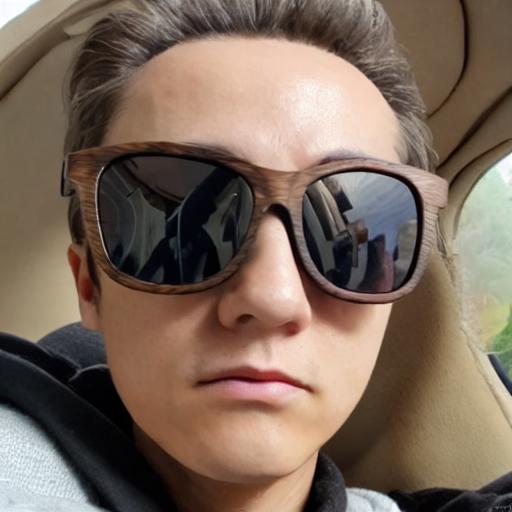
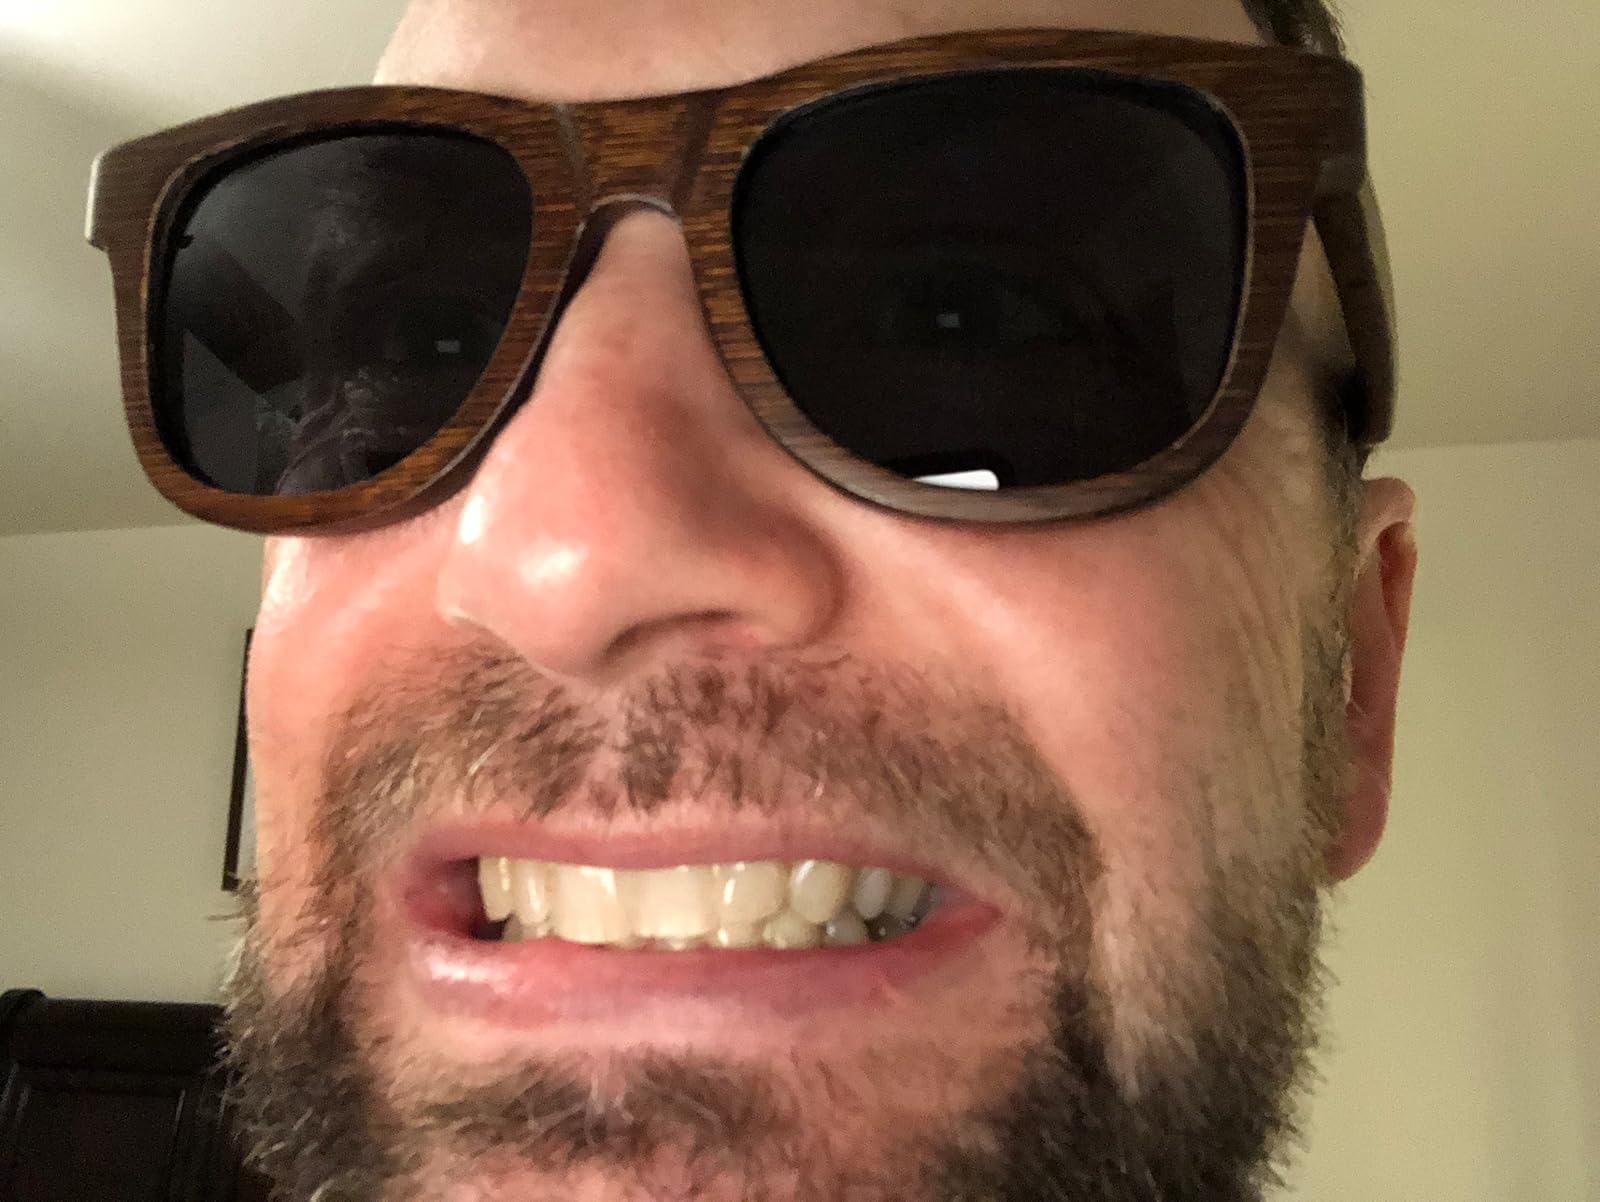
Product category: accessories_sunglasses
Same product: no